Heneage Finch, 3rd Earl of Aylesford

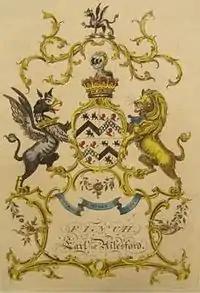
Heraldic achievement of Heneage Finch, 3rd Earl of Aylesford (1715-1777): Quarterly 1st & 4th: "Argent, a chevron between three griffins passant sable" (Finch); 2nd & 3rd: "Argent, a chevron vair between three demi-lions rampant gules" (Fisher of Great Packington, Warwickshire). Crest: "A griffin passant sable". Supporters: dexter: "A griffin sable ducally gorged or"; sinister: "A lion or ducally gorged azure"

Heneage Finch, 3rd Earl of Aylesford (6 November 1715 – 9 May 1777), styled Lord Guernsey between 1719 and 1757, was a British peer and politician.